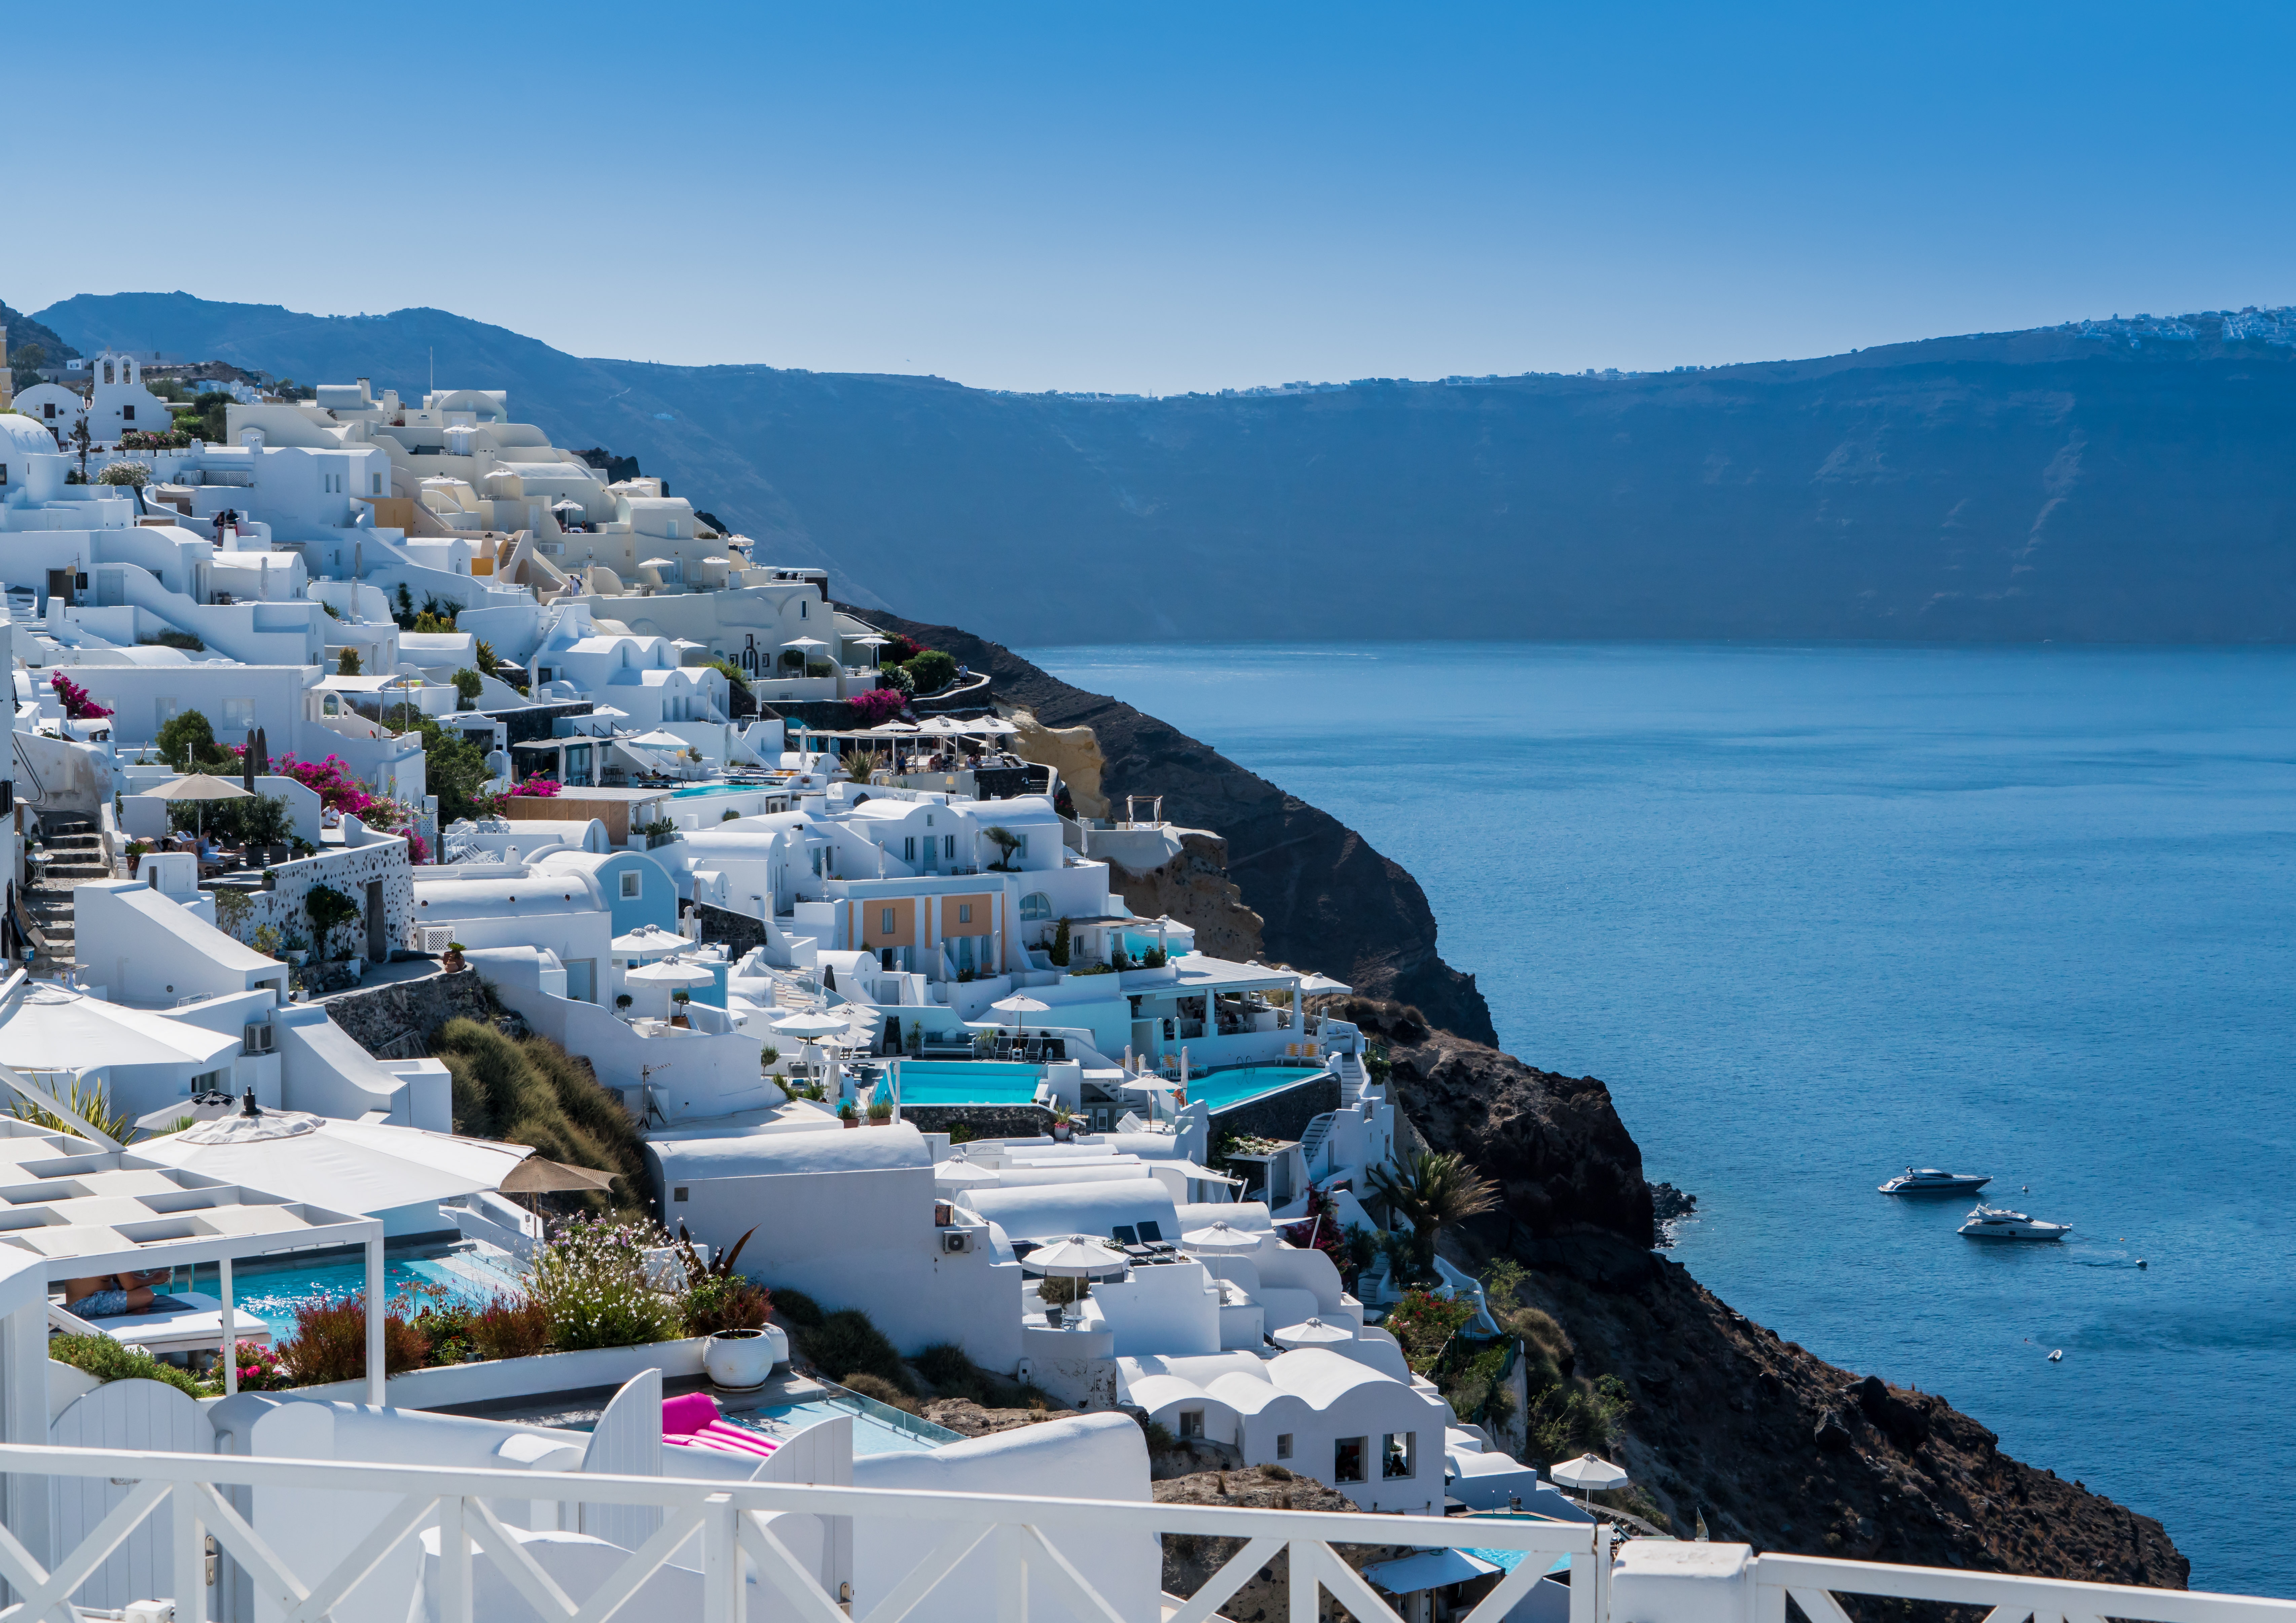
beach, landscape, sea, coast, water, outdoor, ocean, architecture, sky, white, building, summer, vacation, travel, village, europe, greek, mediterranean, vehicle, bay, island, marina, tourism, santorini, greece, culture, famous, cape, touristic, oia